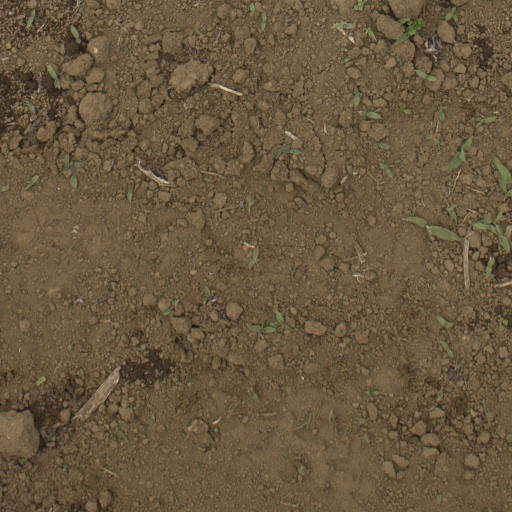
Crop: Jerusalem artichoke